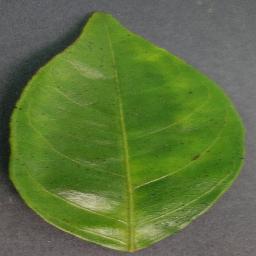
Label: Orange___Haunglongbing_(Citrus_greening)